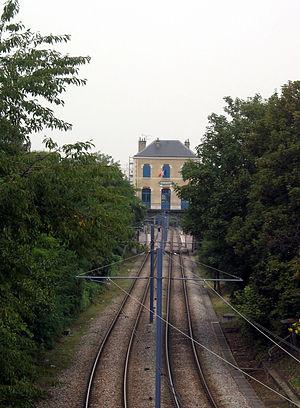
La ligne 2 du tramway d'Île-de-France, plus simplement nommée T2, est une ligne du tramway d'Île-de-France exploitée par la Régie autonome des transports parisiens qui est mise en service le 2 juillet 1997 à l'occasion des Journées mondiales de la jeunesse.